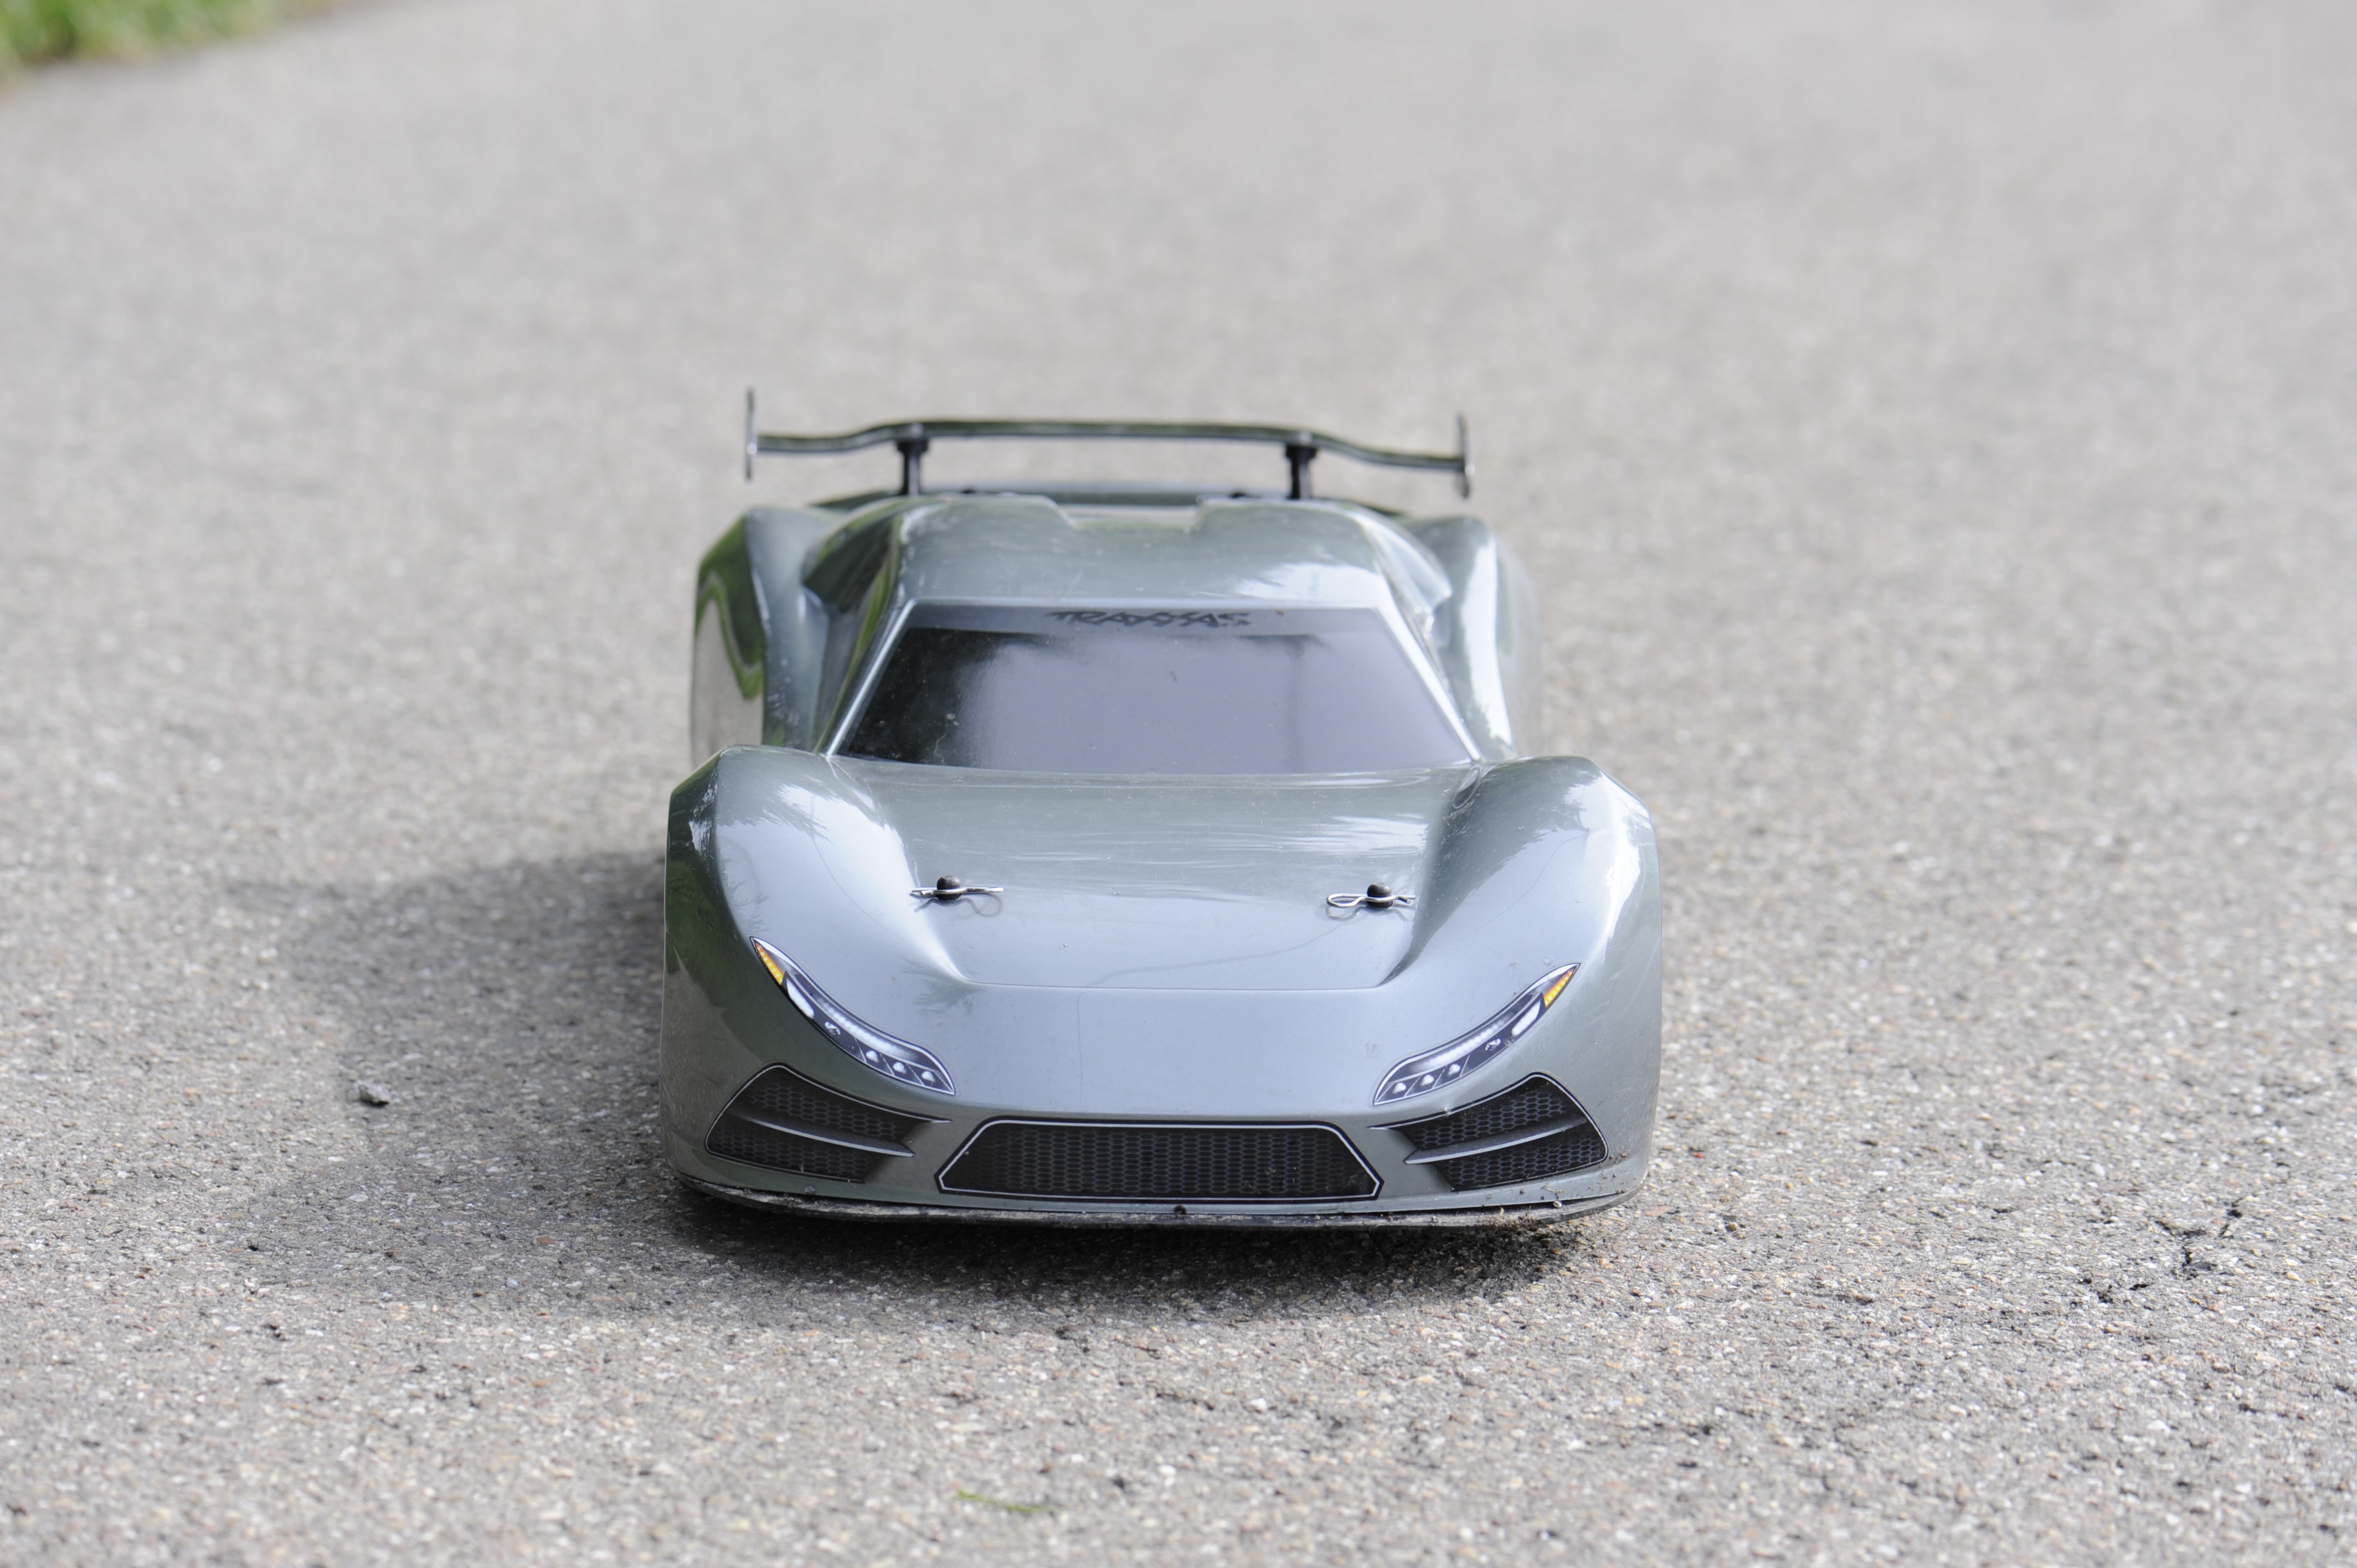
car, vehicle, auto, automotive, sports car, race car, supercar, cool image, hardware, fast, i, remotely controlled, model car, automotive exterior, automotive design, performance car